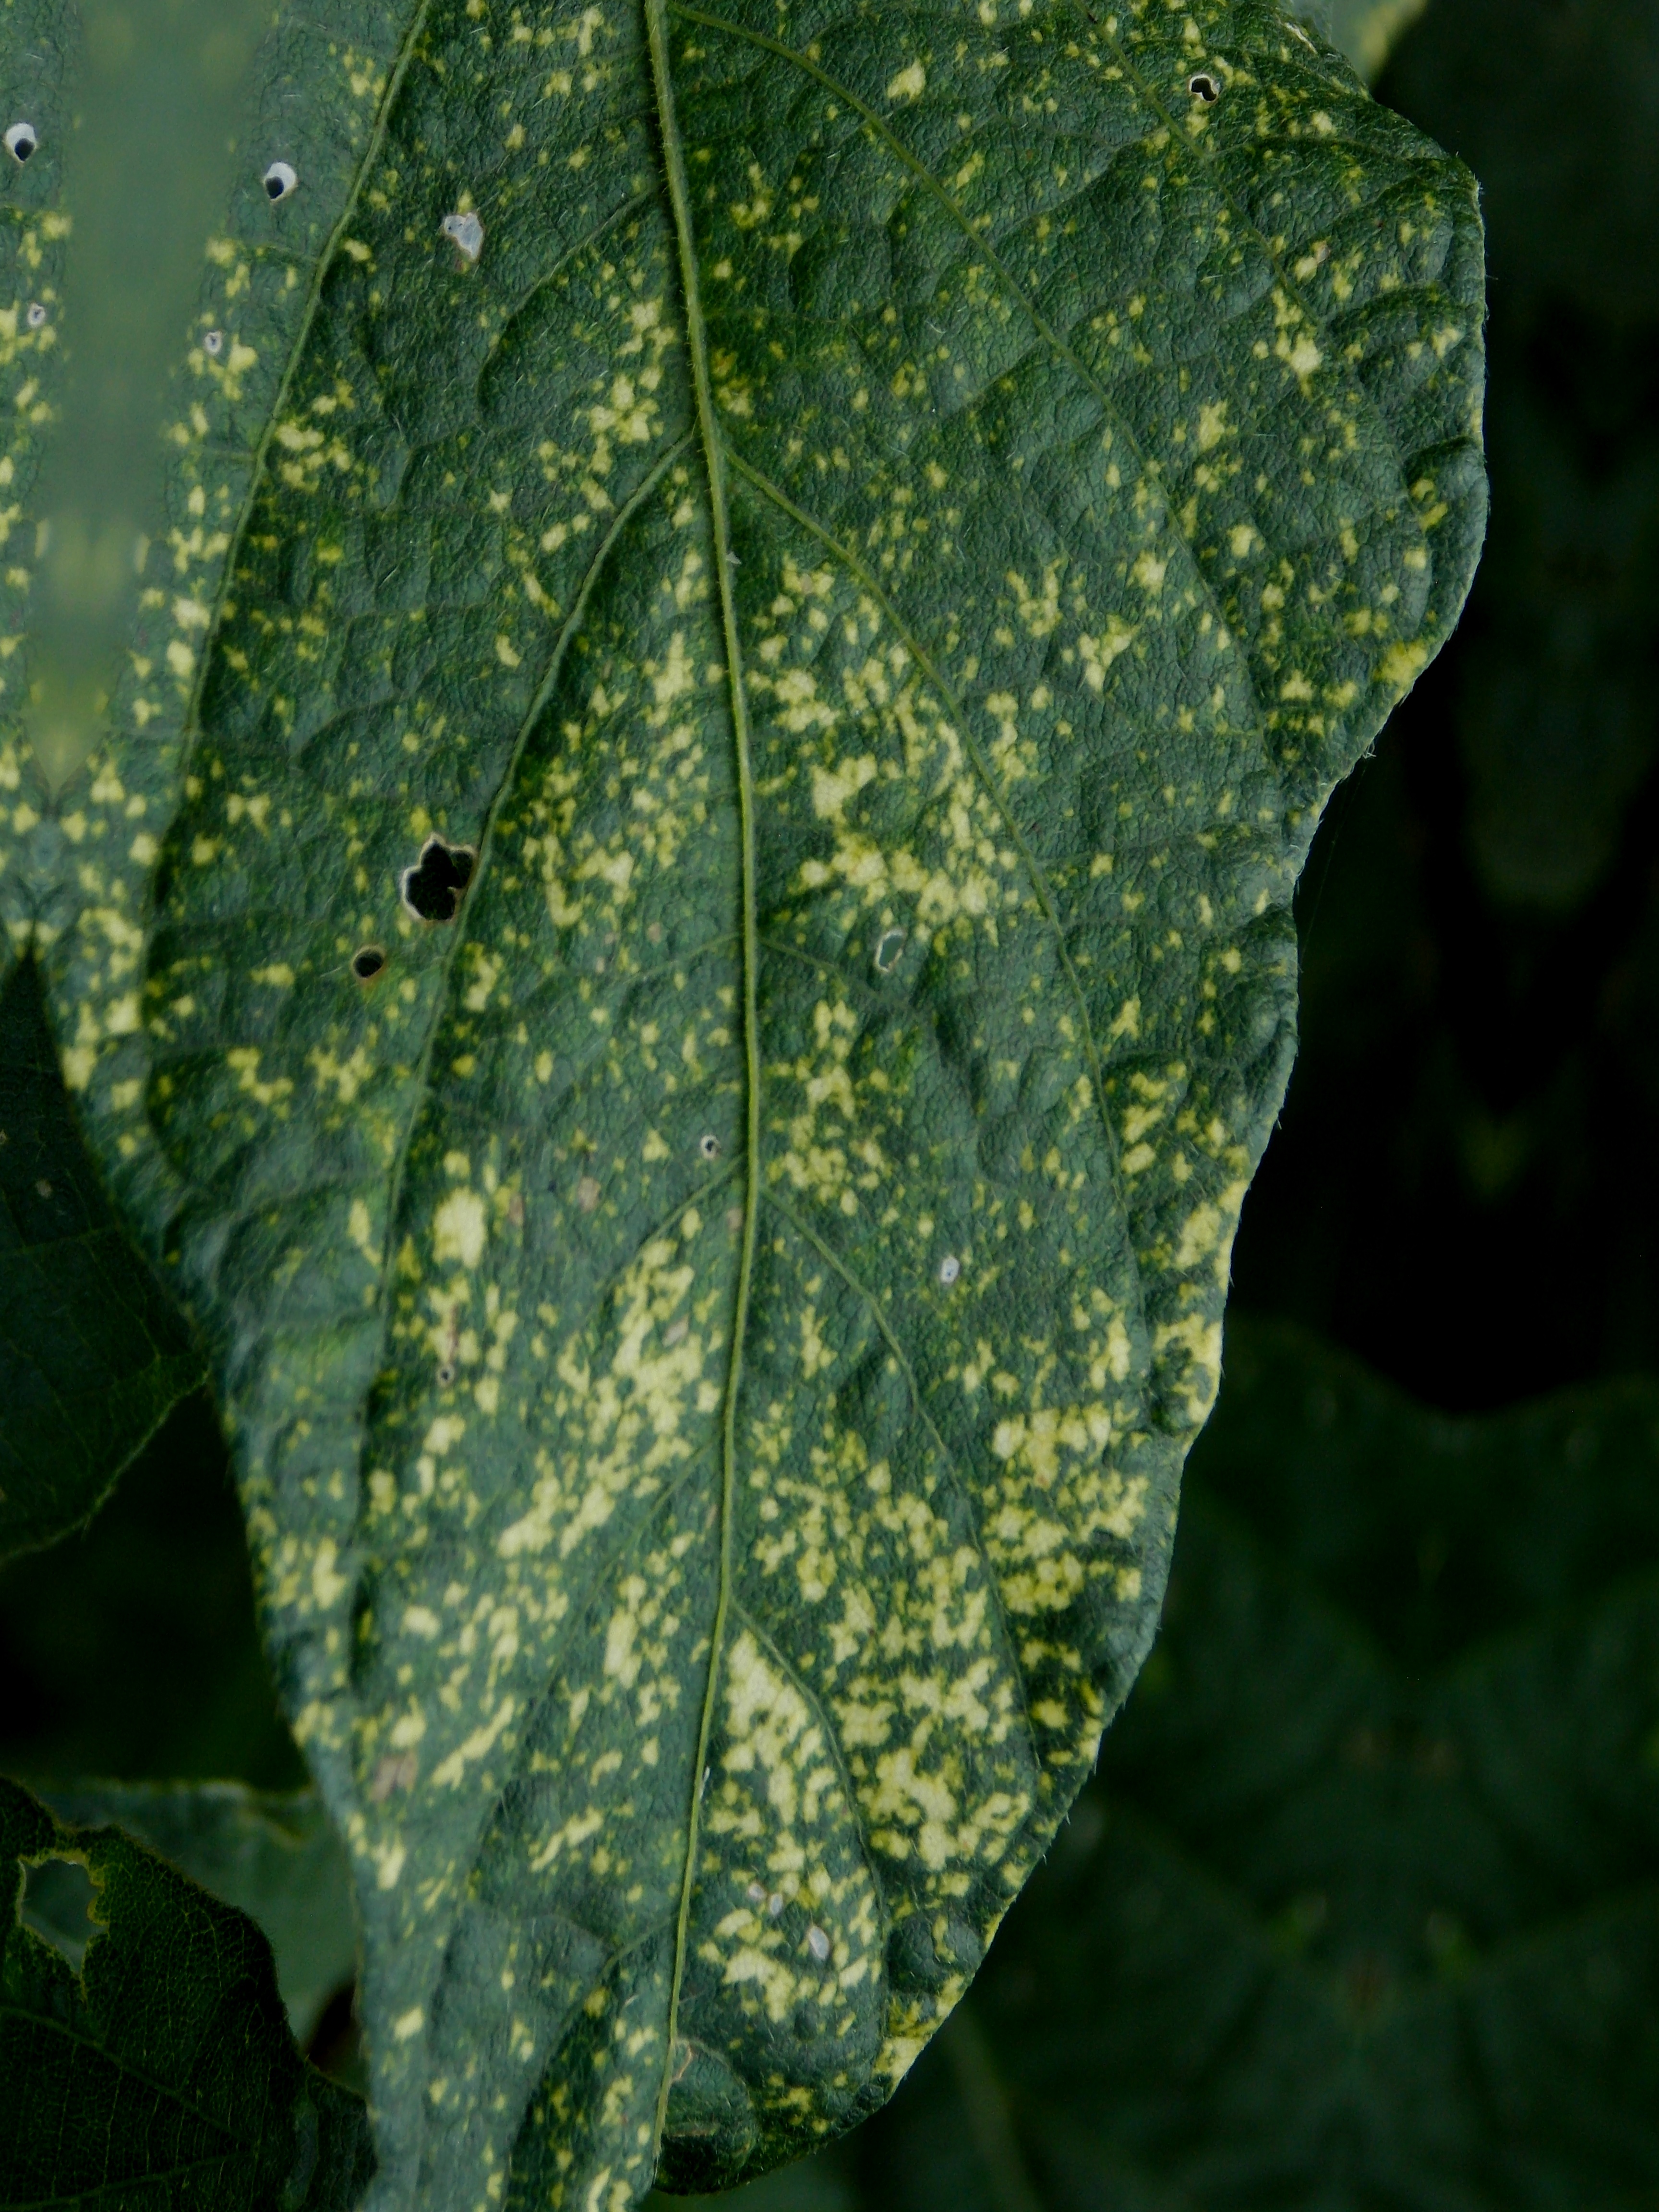
Label: Disease